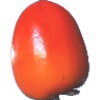
Label: kaki